Hycean planet

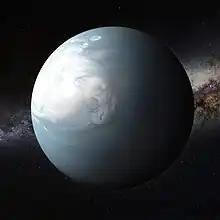
Artist depiction of a hycean planet

A hycean planet is a hypothetical type of planet with liquid water oceans underneath a hydrogen-rich atmosphere. They are an abundant type of exoplanet and are thought to offer conditions that are favorable to life.